Tuba

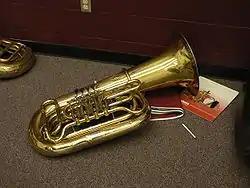
Tuba with four rotary valves

No standards exist for these designations, and their use is up to manufacturers, who usually use them to distinguish among the instruments in their own product line. The size designation is related to the larger outer branches and not to the bore of the tubing at the valves, though the bore is usually reported in instrument specifications. The quarter system is also not directly related to bell size, though there is typically a correlation. tubas are common in American grade schools for use by young tuba players for whom a full-size instrument might be too cumbersome. Though smaller and lighter, they are tuned and keyed identically to full-size tubas of the same pitch, although they usually have 3 rather than 4 or 5 valves.